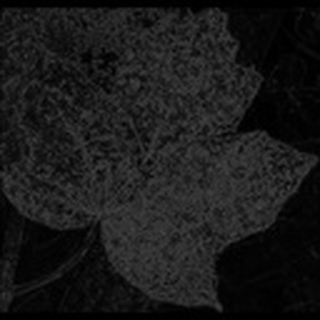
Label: cotton_powdery_mildew